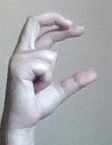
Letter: thal